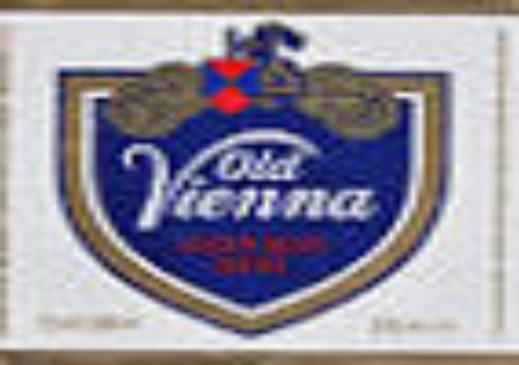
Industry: Others